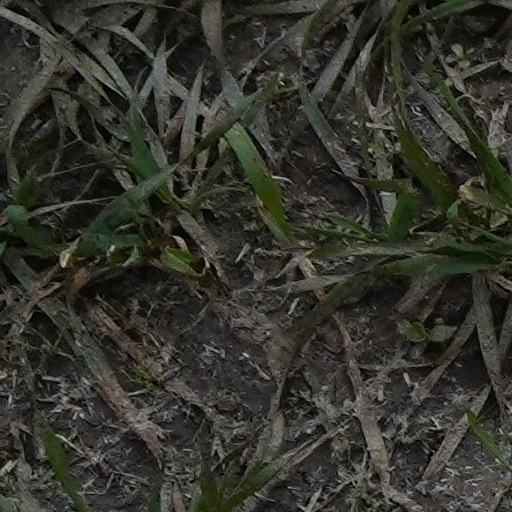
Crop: wheat